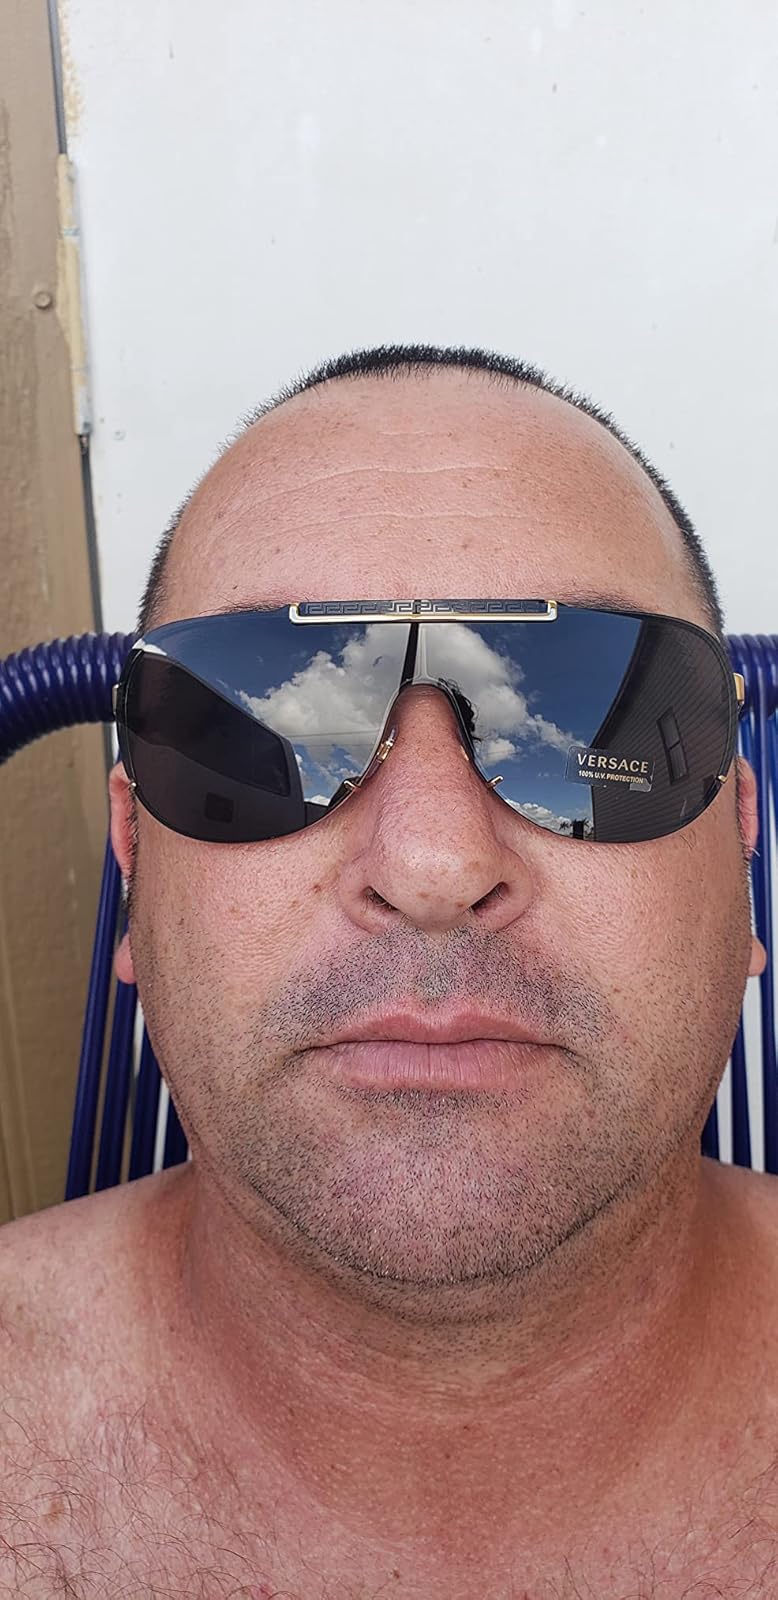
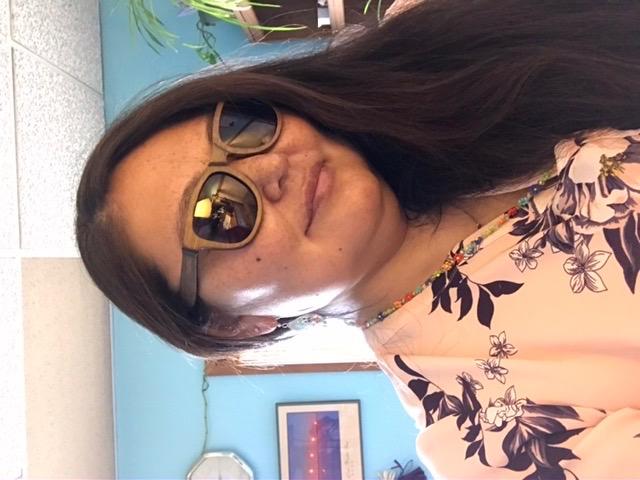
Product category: accessories_sunglasses
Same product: no